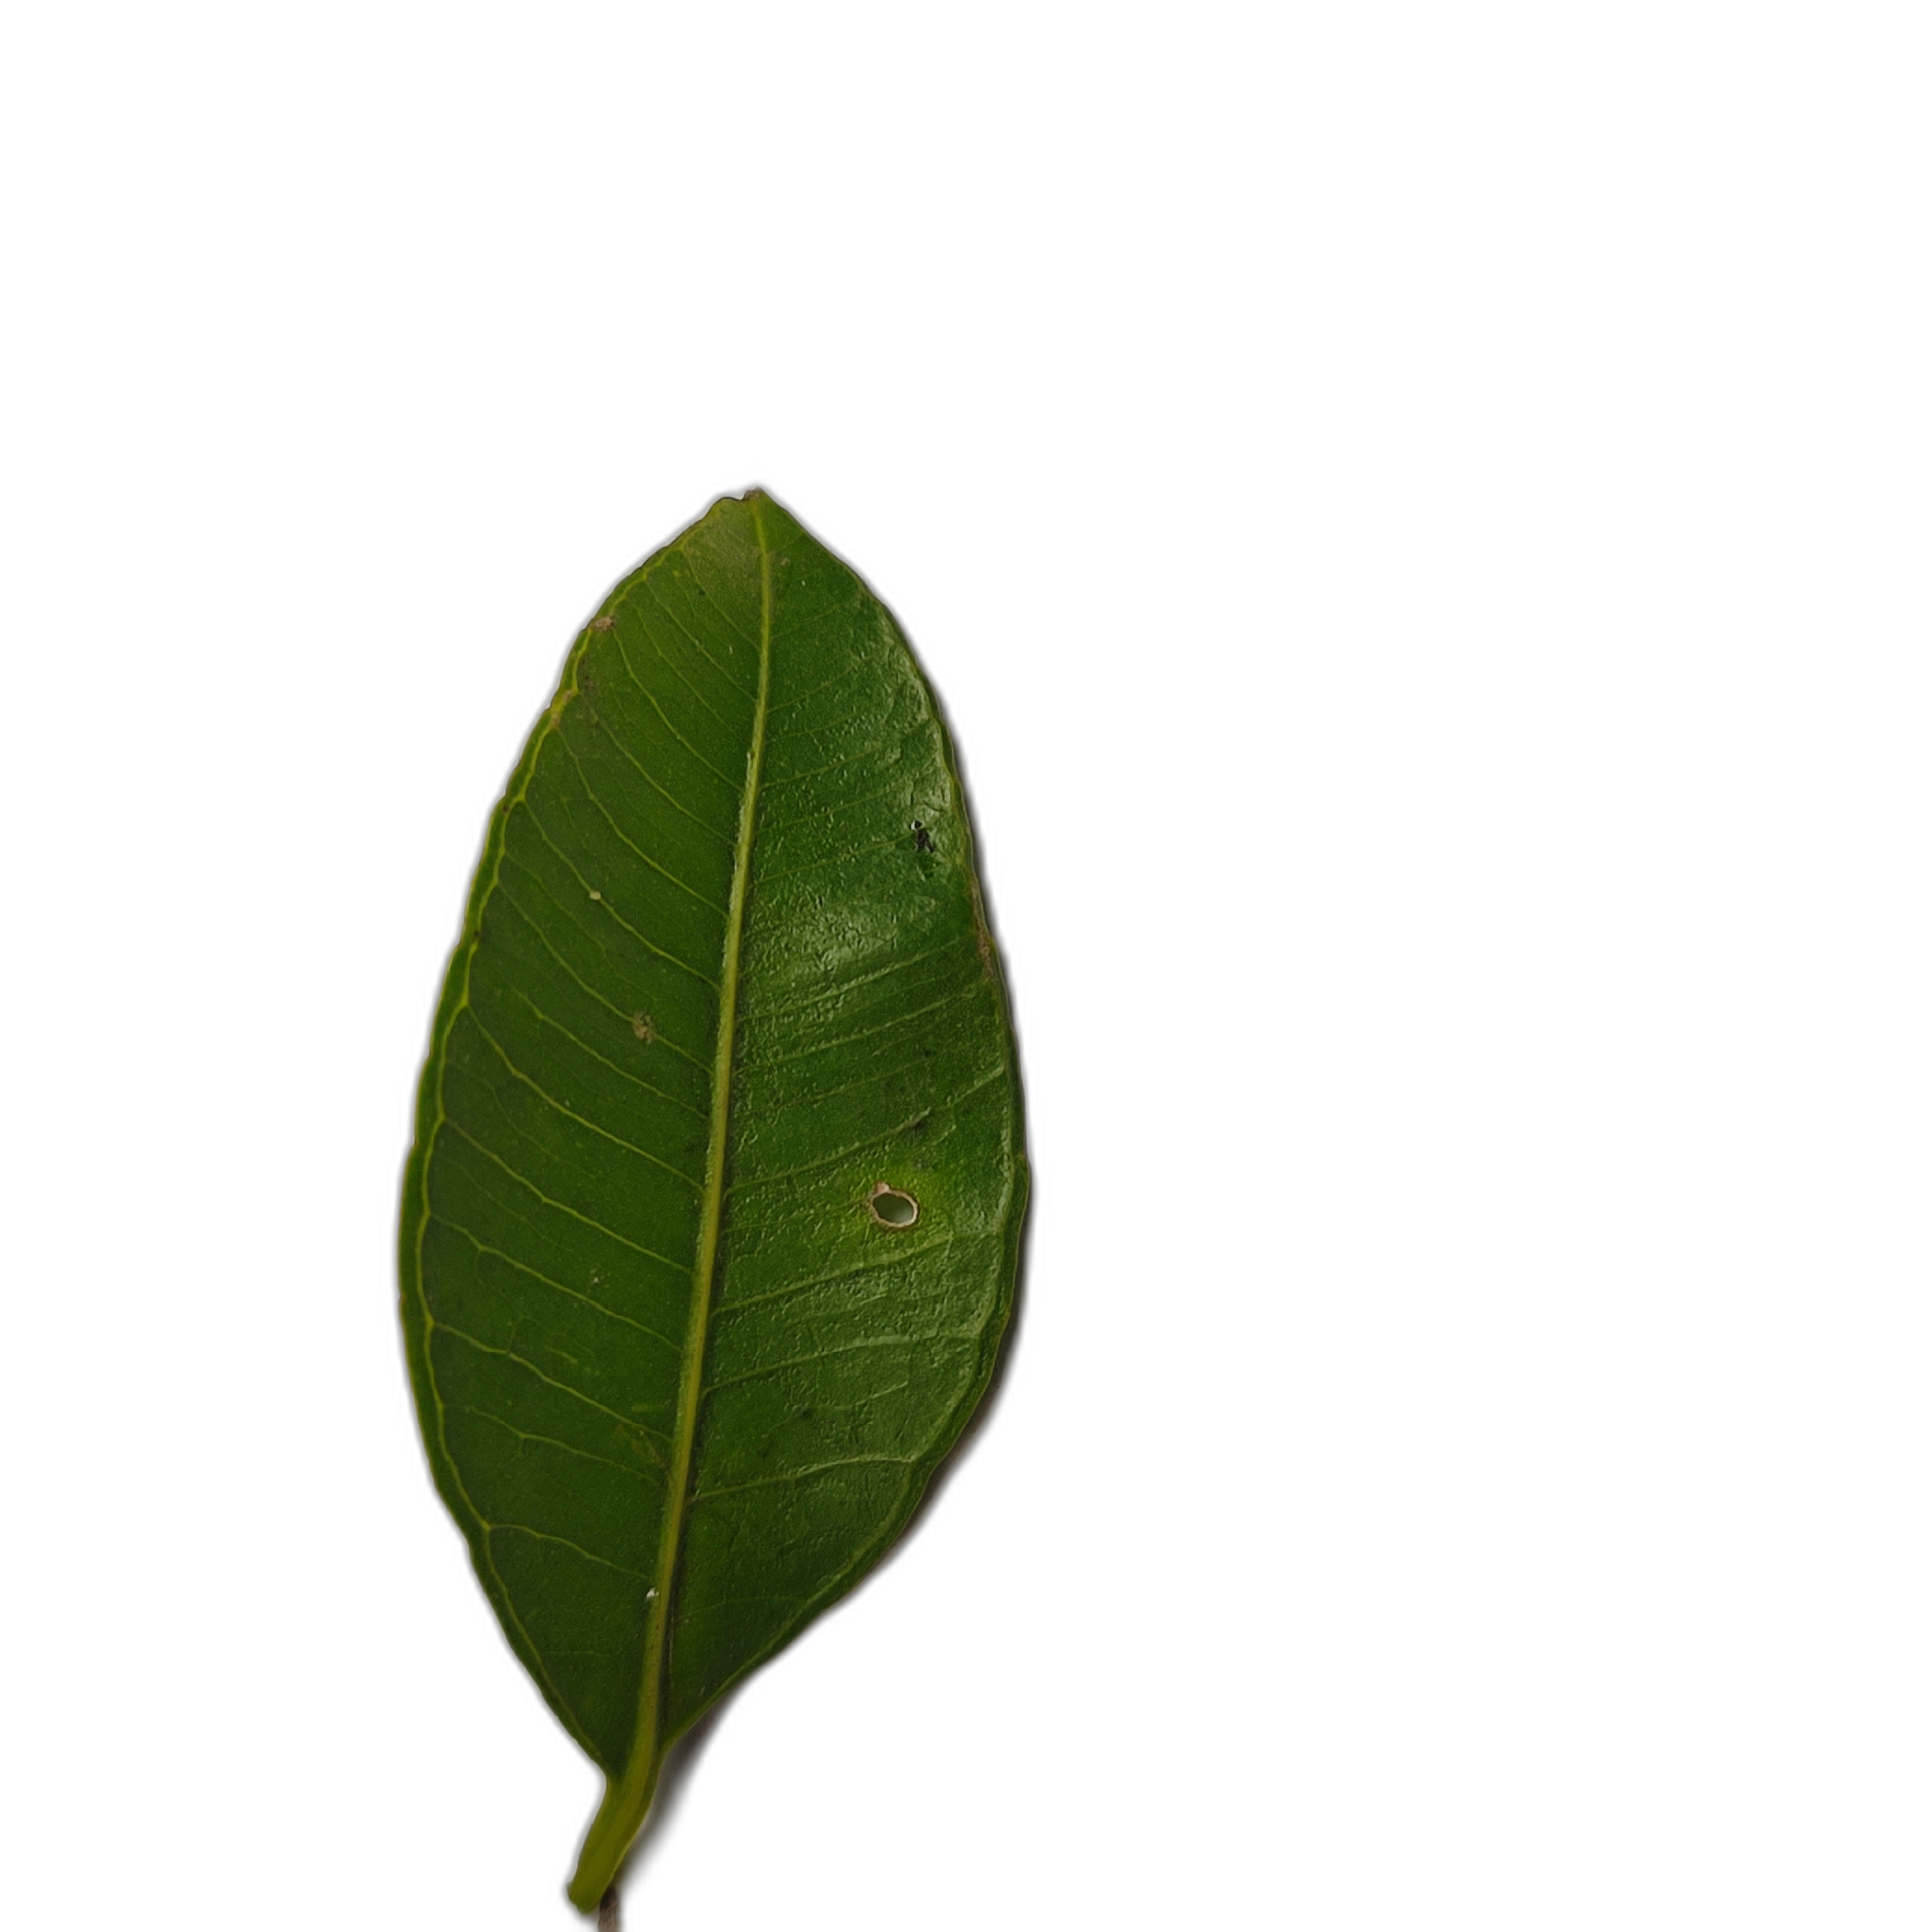
Label: healthy